Mimi Frellsen

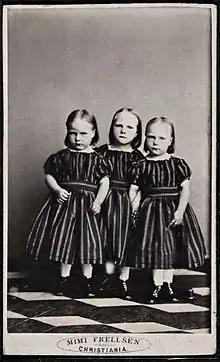
"Tre små piker" (Three little girls) by Mimi Frellsen

Mimi (Marie) Frellsen (1830–1914) was a pioneering Norwegian photographer who learnt the art in 1860. From 1865, she ran her own business in Christiania (now Oslo). Many of her portraits have been preserved.